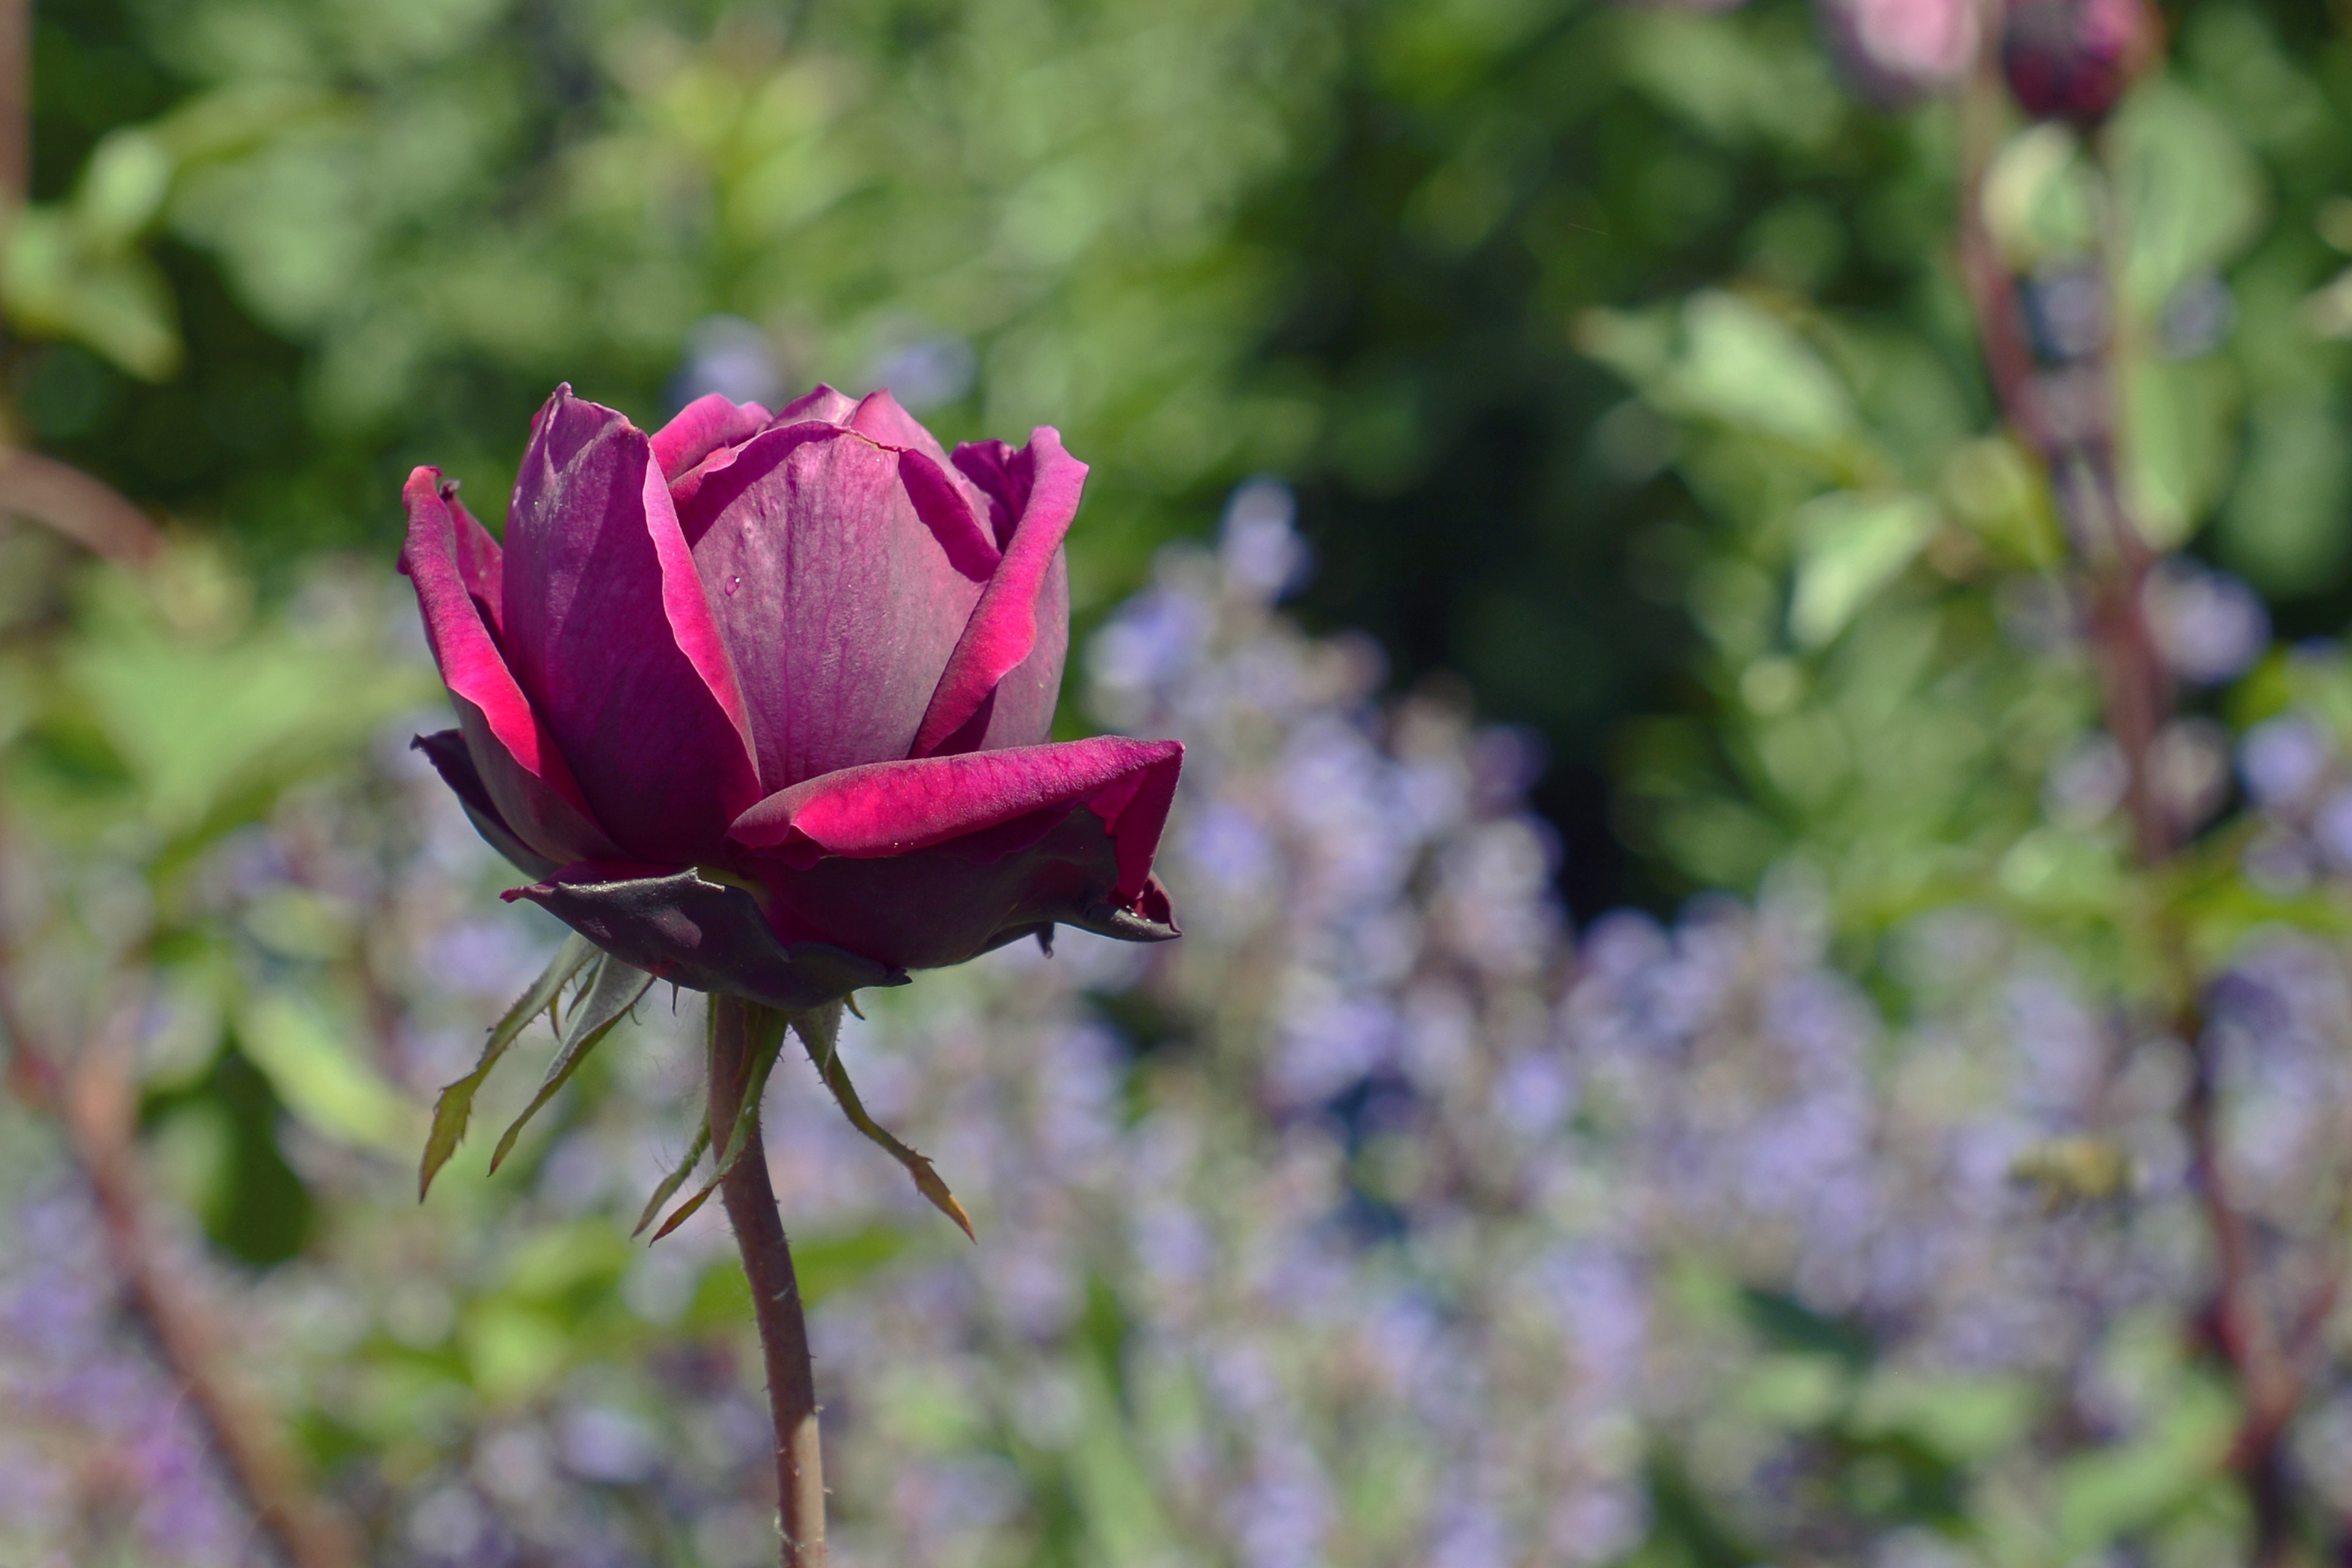
nature, blossom, plant, flower, petal, bloom, rose, botany, garden, flora, wildflower, shrub, violet, smell, beautiful, bud, rosebud, rose bloom, macro photography, flowering plant, rose family, land plant